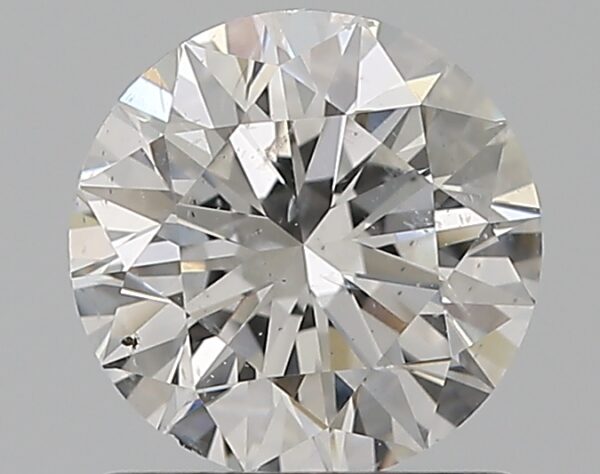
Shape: round
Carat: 1
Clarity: SI2
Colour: F
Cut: EX
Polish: EX
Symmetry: EX
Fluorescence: N
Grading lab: GIA
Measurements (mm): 6.32 x 6.36 x 4